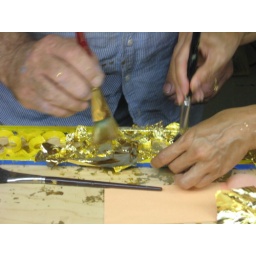
The leaf tears and crumples, the yellow ground shows through and fills in the gaps.